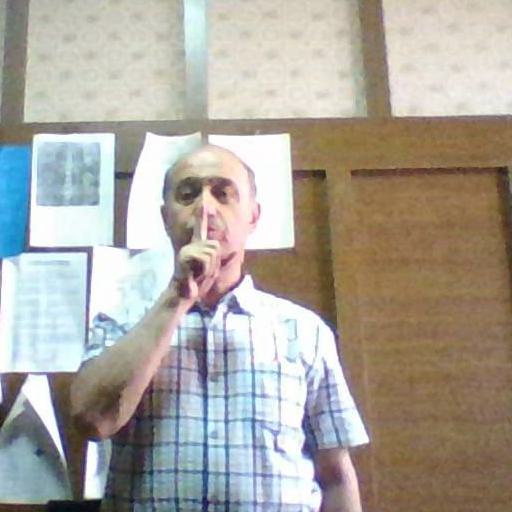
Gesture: mute